Giulio Cesare

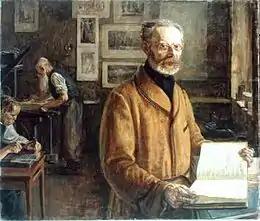
Friedrich Chrysander

In Hamburg, where Handel had himself been a violinist in the opera orchestra, the arias were sung in Italian but the recitatives were translated into German by the Englishman Thomas Lediard. He also designed the stage set. The score was modified and augmented by the musician J. G. Linike: he added orchestral accompaniments in some of the recitatives and introduced six ballet scenes, with one for Cleopatra's attendants during the Parnassus scene and a grand ballet before the final chorus. Unlike the Braunschweig performance and perhaps because Linike had recently been to London, not all the male roles were sung by tenors and basses: Cesare was sung by a castrato and Sesto by a soprano. The opera remained in the Hamburg repertoire until 1737, shortly before the demise of the failing company, although one performance in 1726 had an audience of only three and one performance in 1735 was cancelled for lack of an audience.